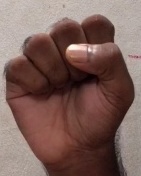
ASL sign: S